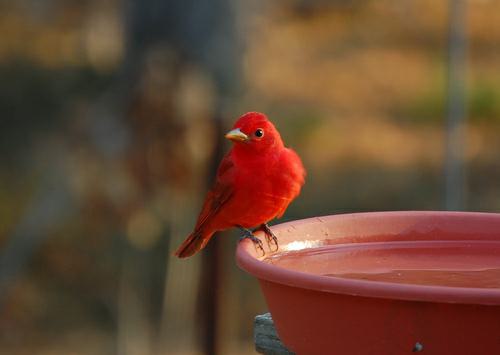
A photo of a summer tanager